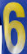
Number: 6